Chang Can Dunk

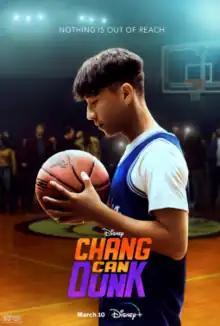
Official release poster

Chang Can Dunk is a 2023 American sports drama film written and directed by Jingyi Shao in his feature length debut, starring Bloom Li, Dexter Darden, Ben Wang, Zoe Renee, Chase Liefeld, Eric Anthony Lopez and Mardy Ma. The film is an underdog coming-of-age story, involving high school basketball and the titular character's determination to overcome expectations.